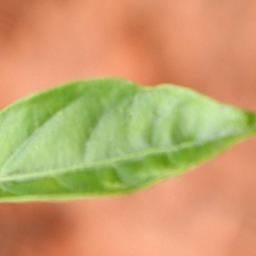
Label: healthy